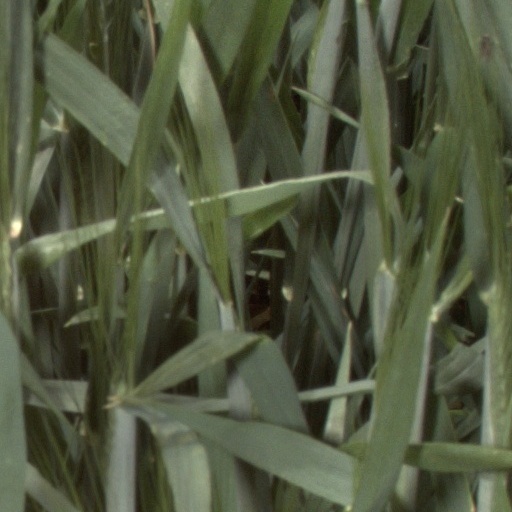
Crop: wheat